Birra Menabrea

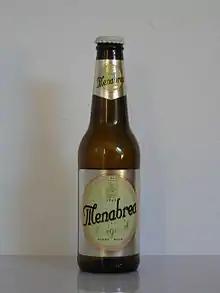

Birra Menabrea is an Italian brewing company located in Biella, Piedmont. Under this label - distributed since the early nineties by Birra Forst, but owned by the Thedy family (heir of the founders of the company) - around 100 thousand hectolitres of beer are produced annually, part of which for export to twenty countries.